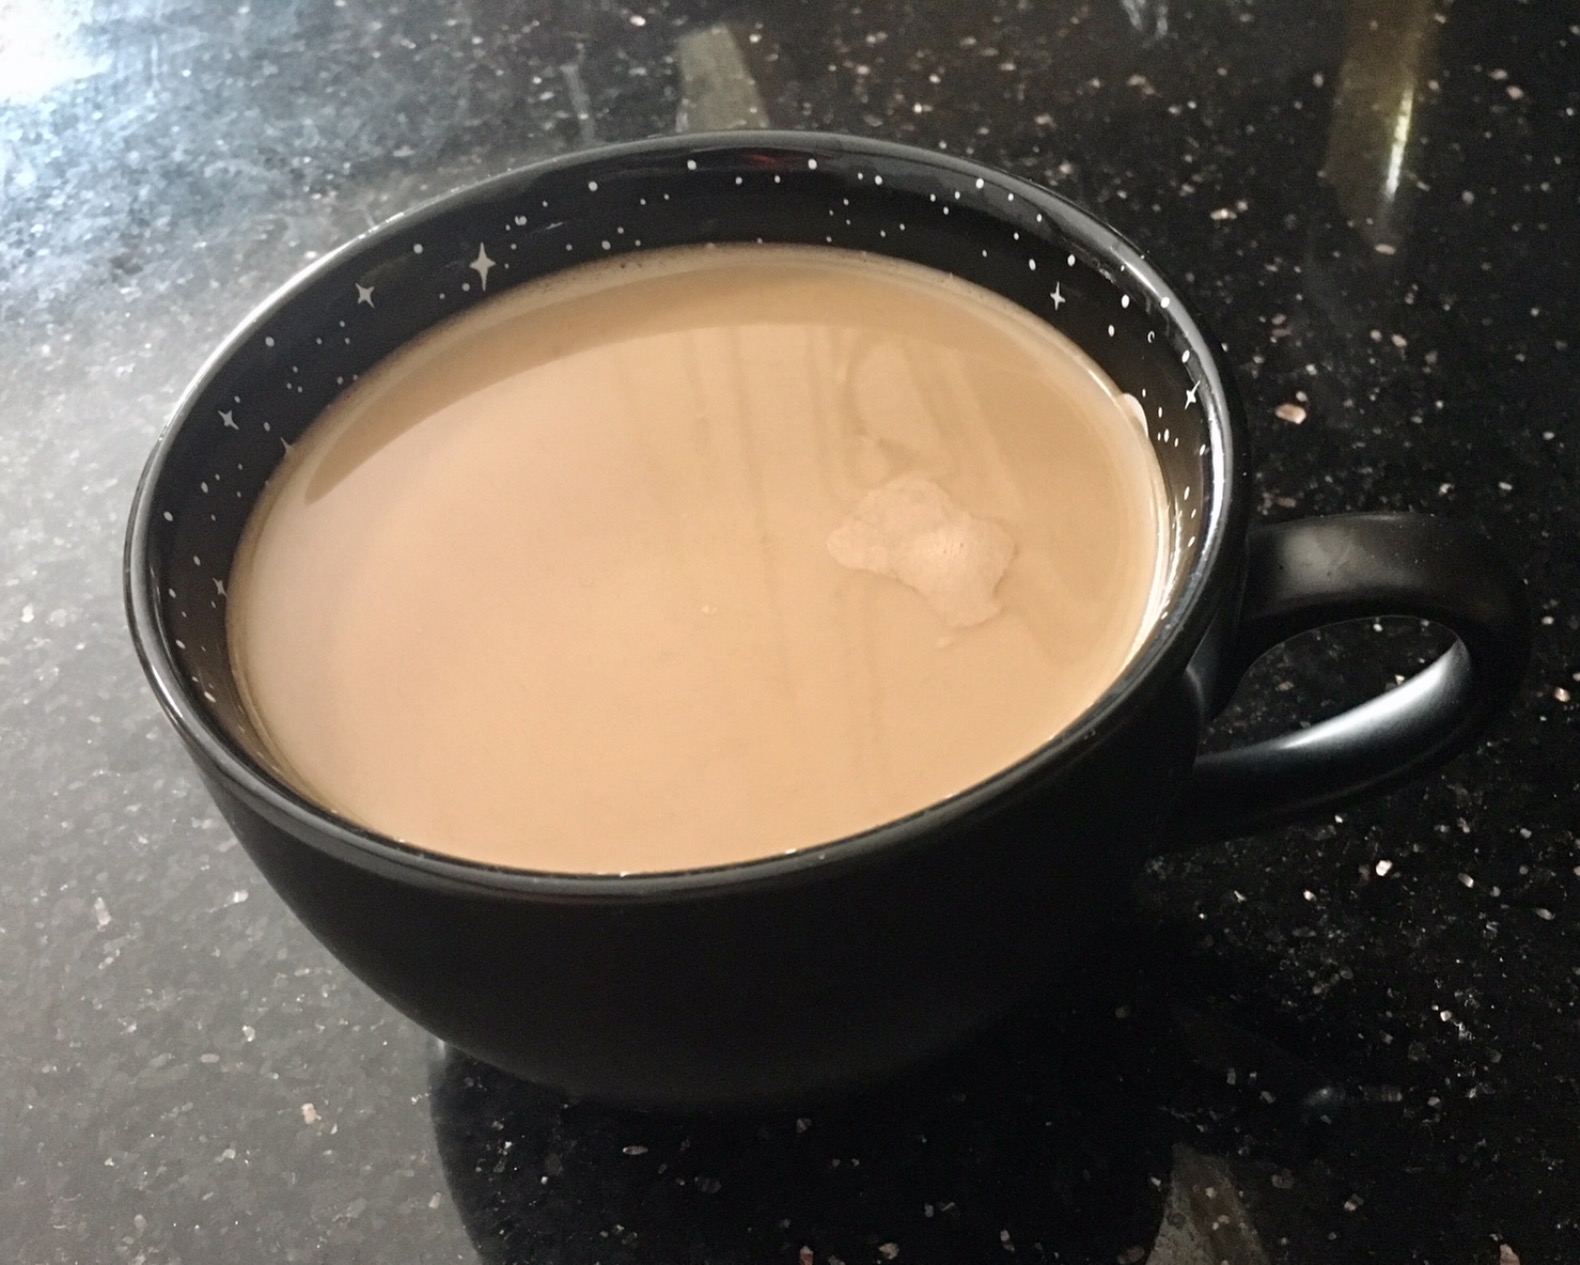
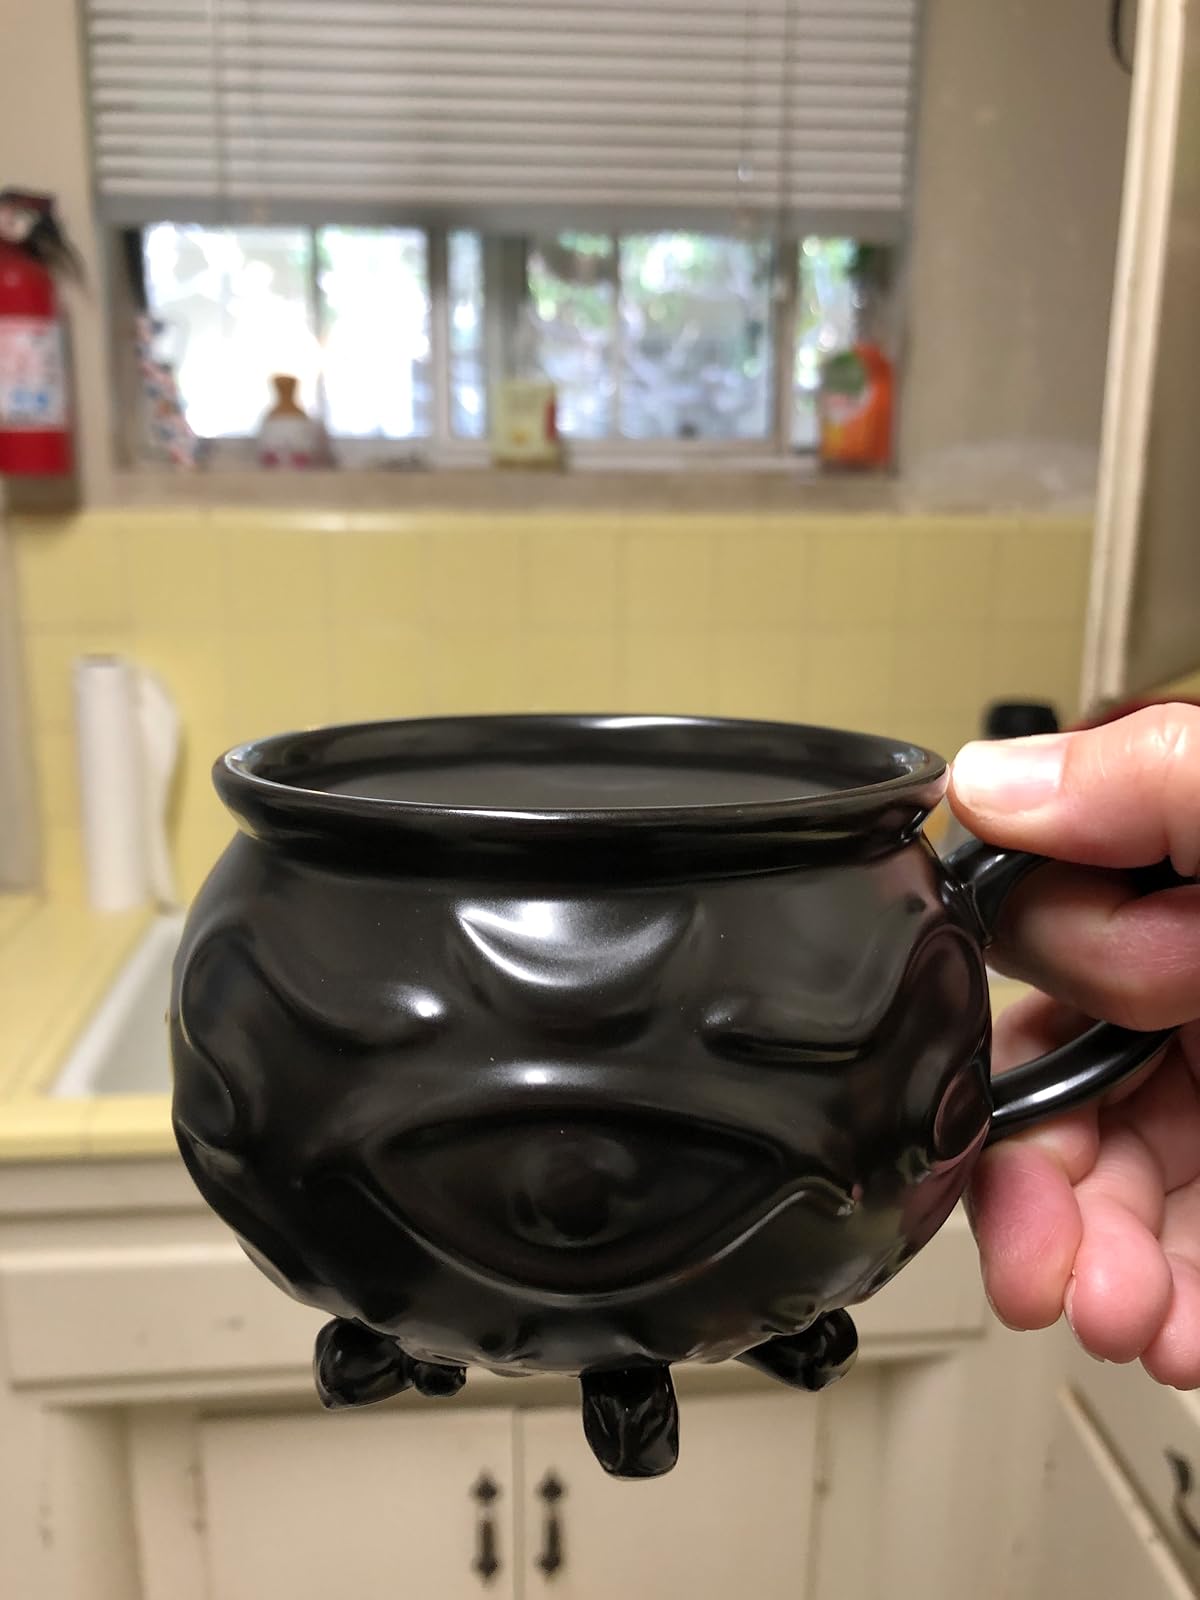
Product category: items_mug
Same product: no